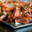
Label: lobster